Samukh District

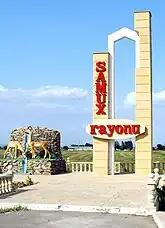
Road sign at the entrance to Samukh District

Samukh District is one of the 66 districts of Azerbaijan. It is located in the north-west of the country and belongs to the Ganja-Dashkasan Economic Region. The district borders the districts of Goranboy, Goygol, Shamkir, Tovuz, Qakh, Yevlakh, city of Ganja and the Kakheti region of Georgia. Its capital and largest city is Samukh. As of 2020, the district had a population of 58,800.